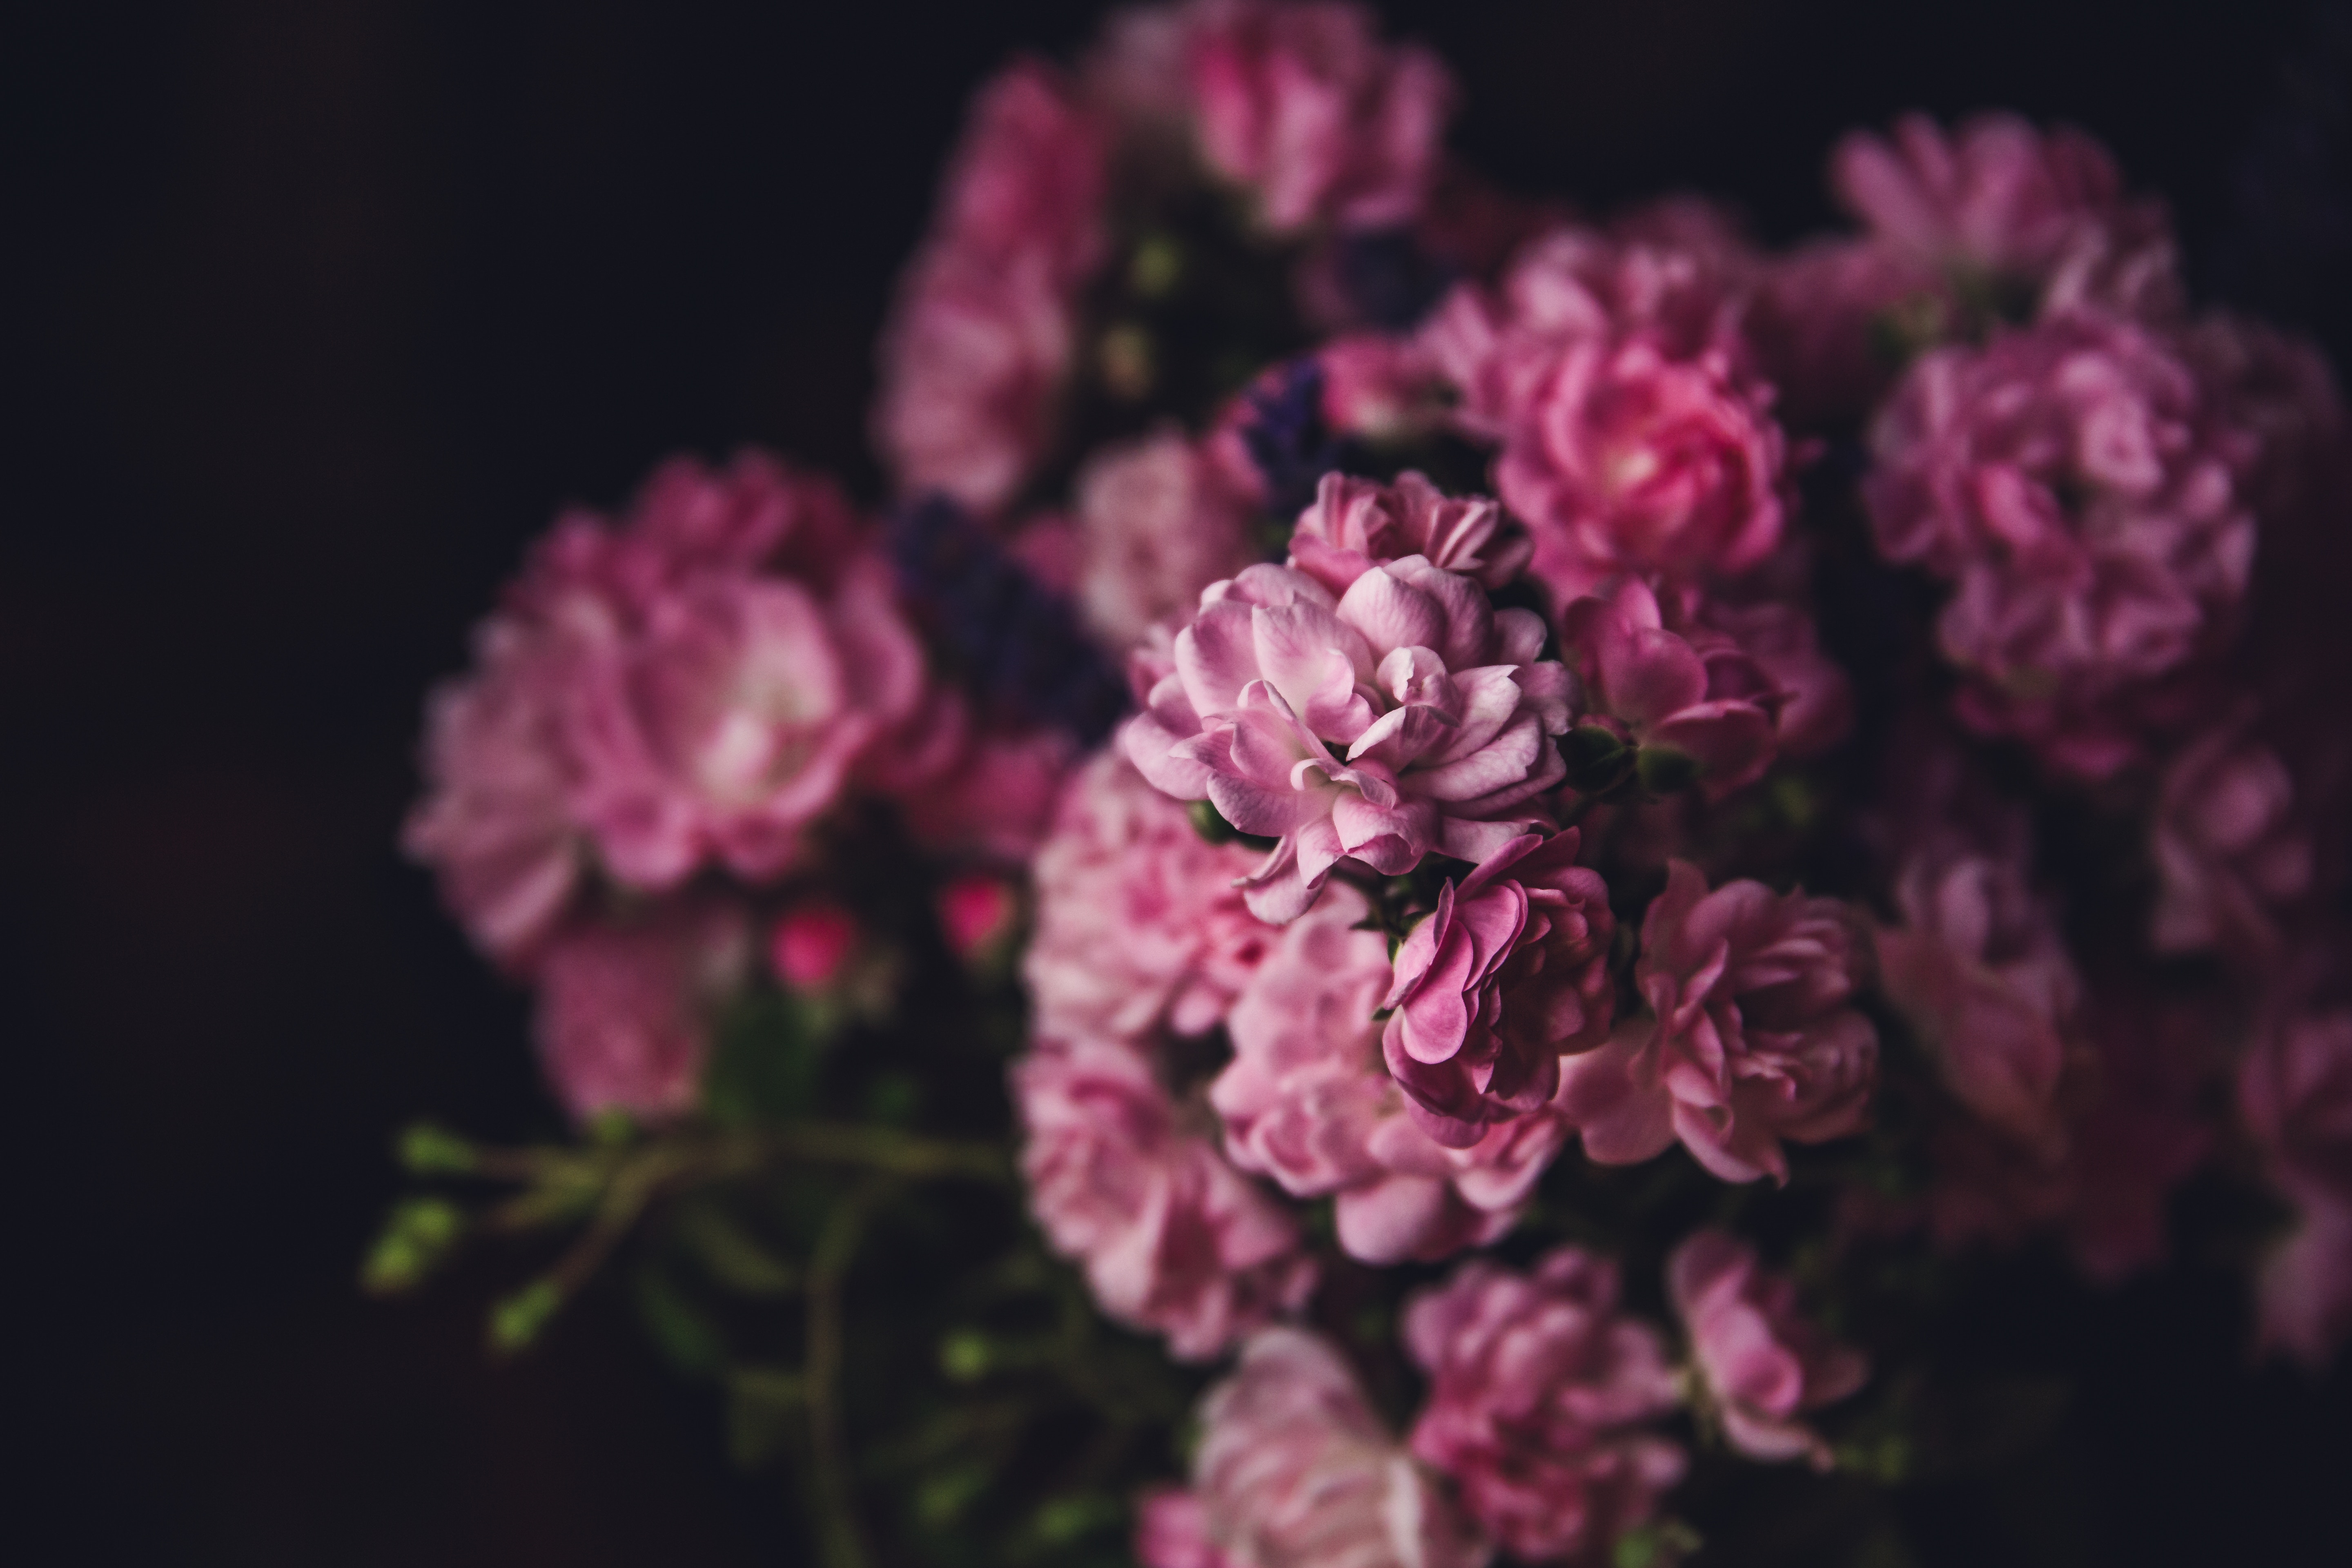
blossom, plant, flower, purple, petal, spring, pink, flora, shrub, violet, lilac, magenta, floristry, macro photography, flowering plant, rose family, floral design, computer wallpaper, flower arranging, pink family